American robotics

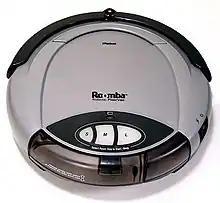
Roomba

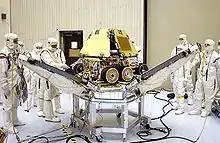
Mars Exploration Rover

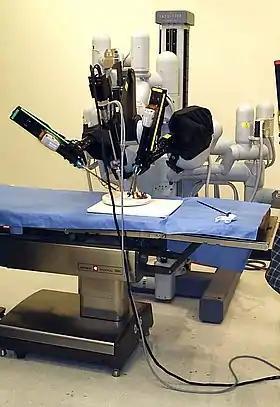
Da Vinci Surgical System

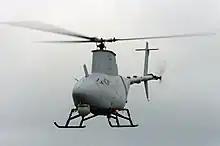
MQ-8 Fire Scout

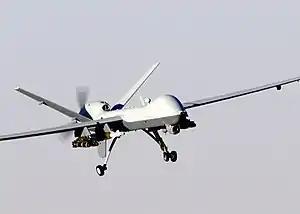
MQ-9 Reaper

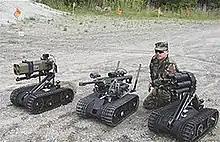
SWORDS

These machines are human operated and not autonomous. Therefore, they do fit the classical description of a robot.